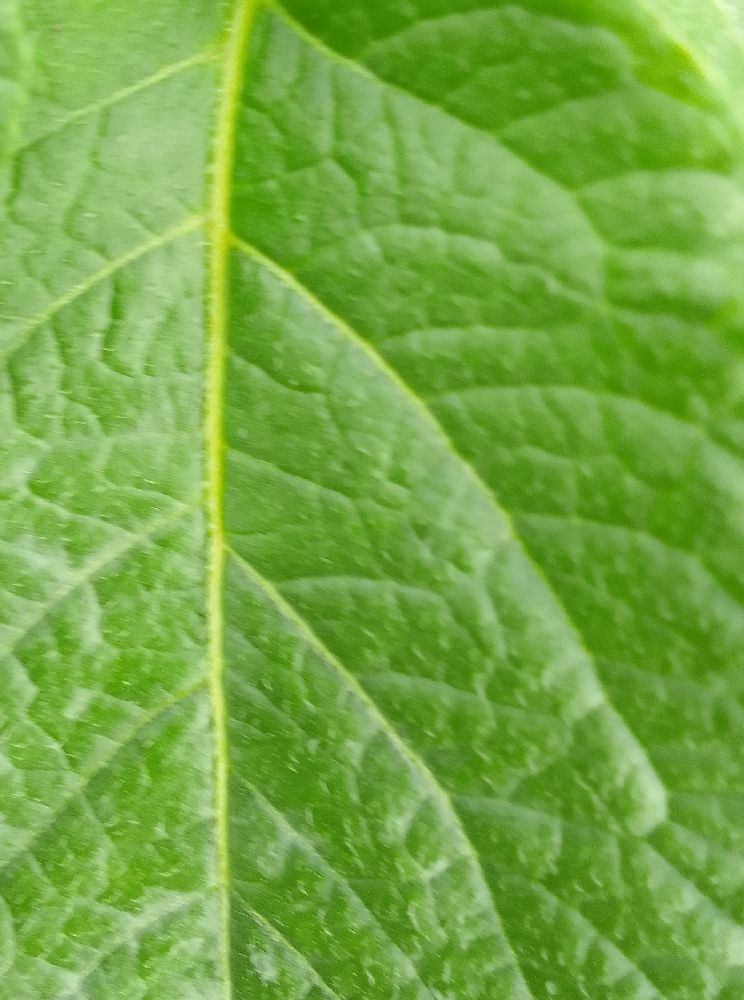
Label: Healthy